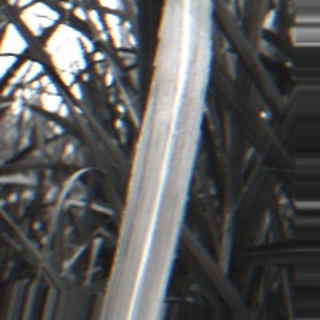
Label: sugarcane_bacterial_blight